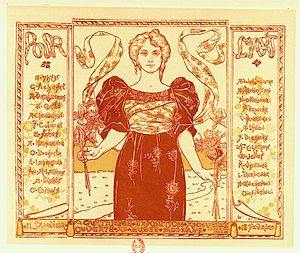
Pour l'art est un cercle artistique bruxellois fondé en 1892 par le peintre symboliste Jean Delville.